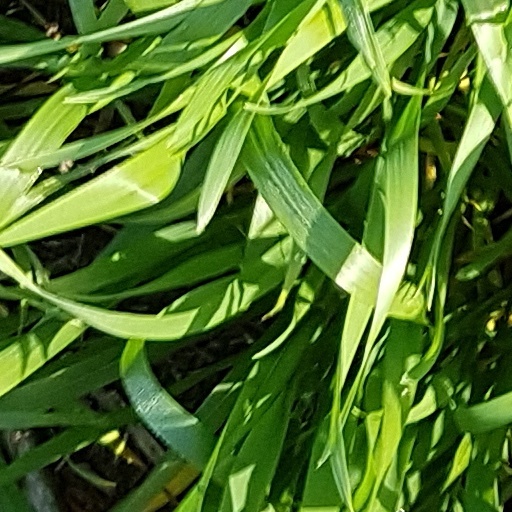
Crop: wheat